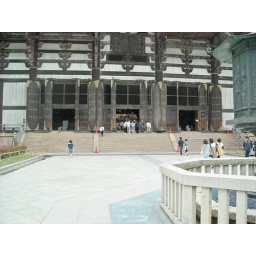
The largest wooden building in the world, housing a massive statue of Buddha.